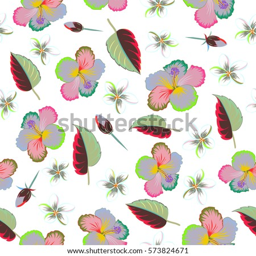
floral on a white background .